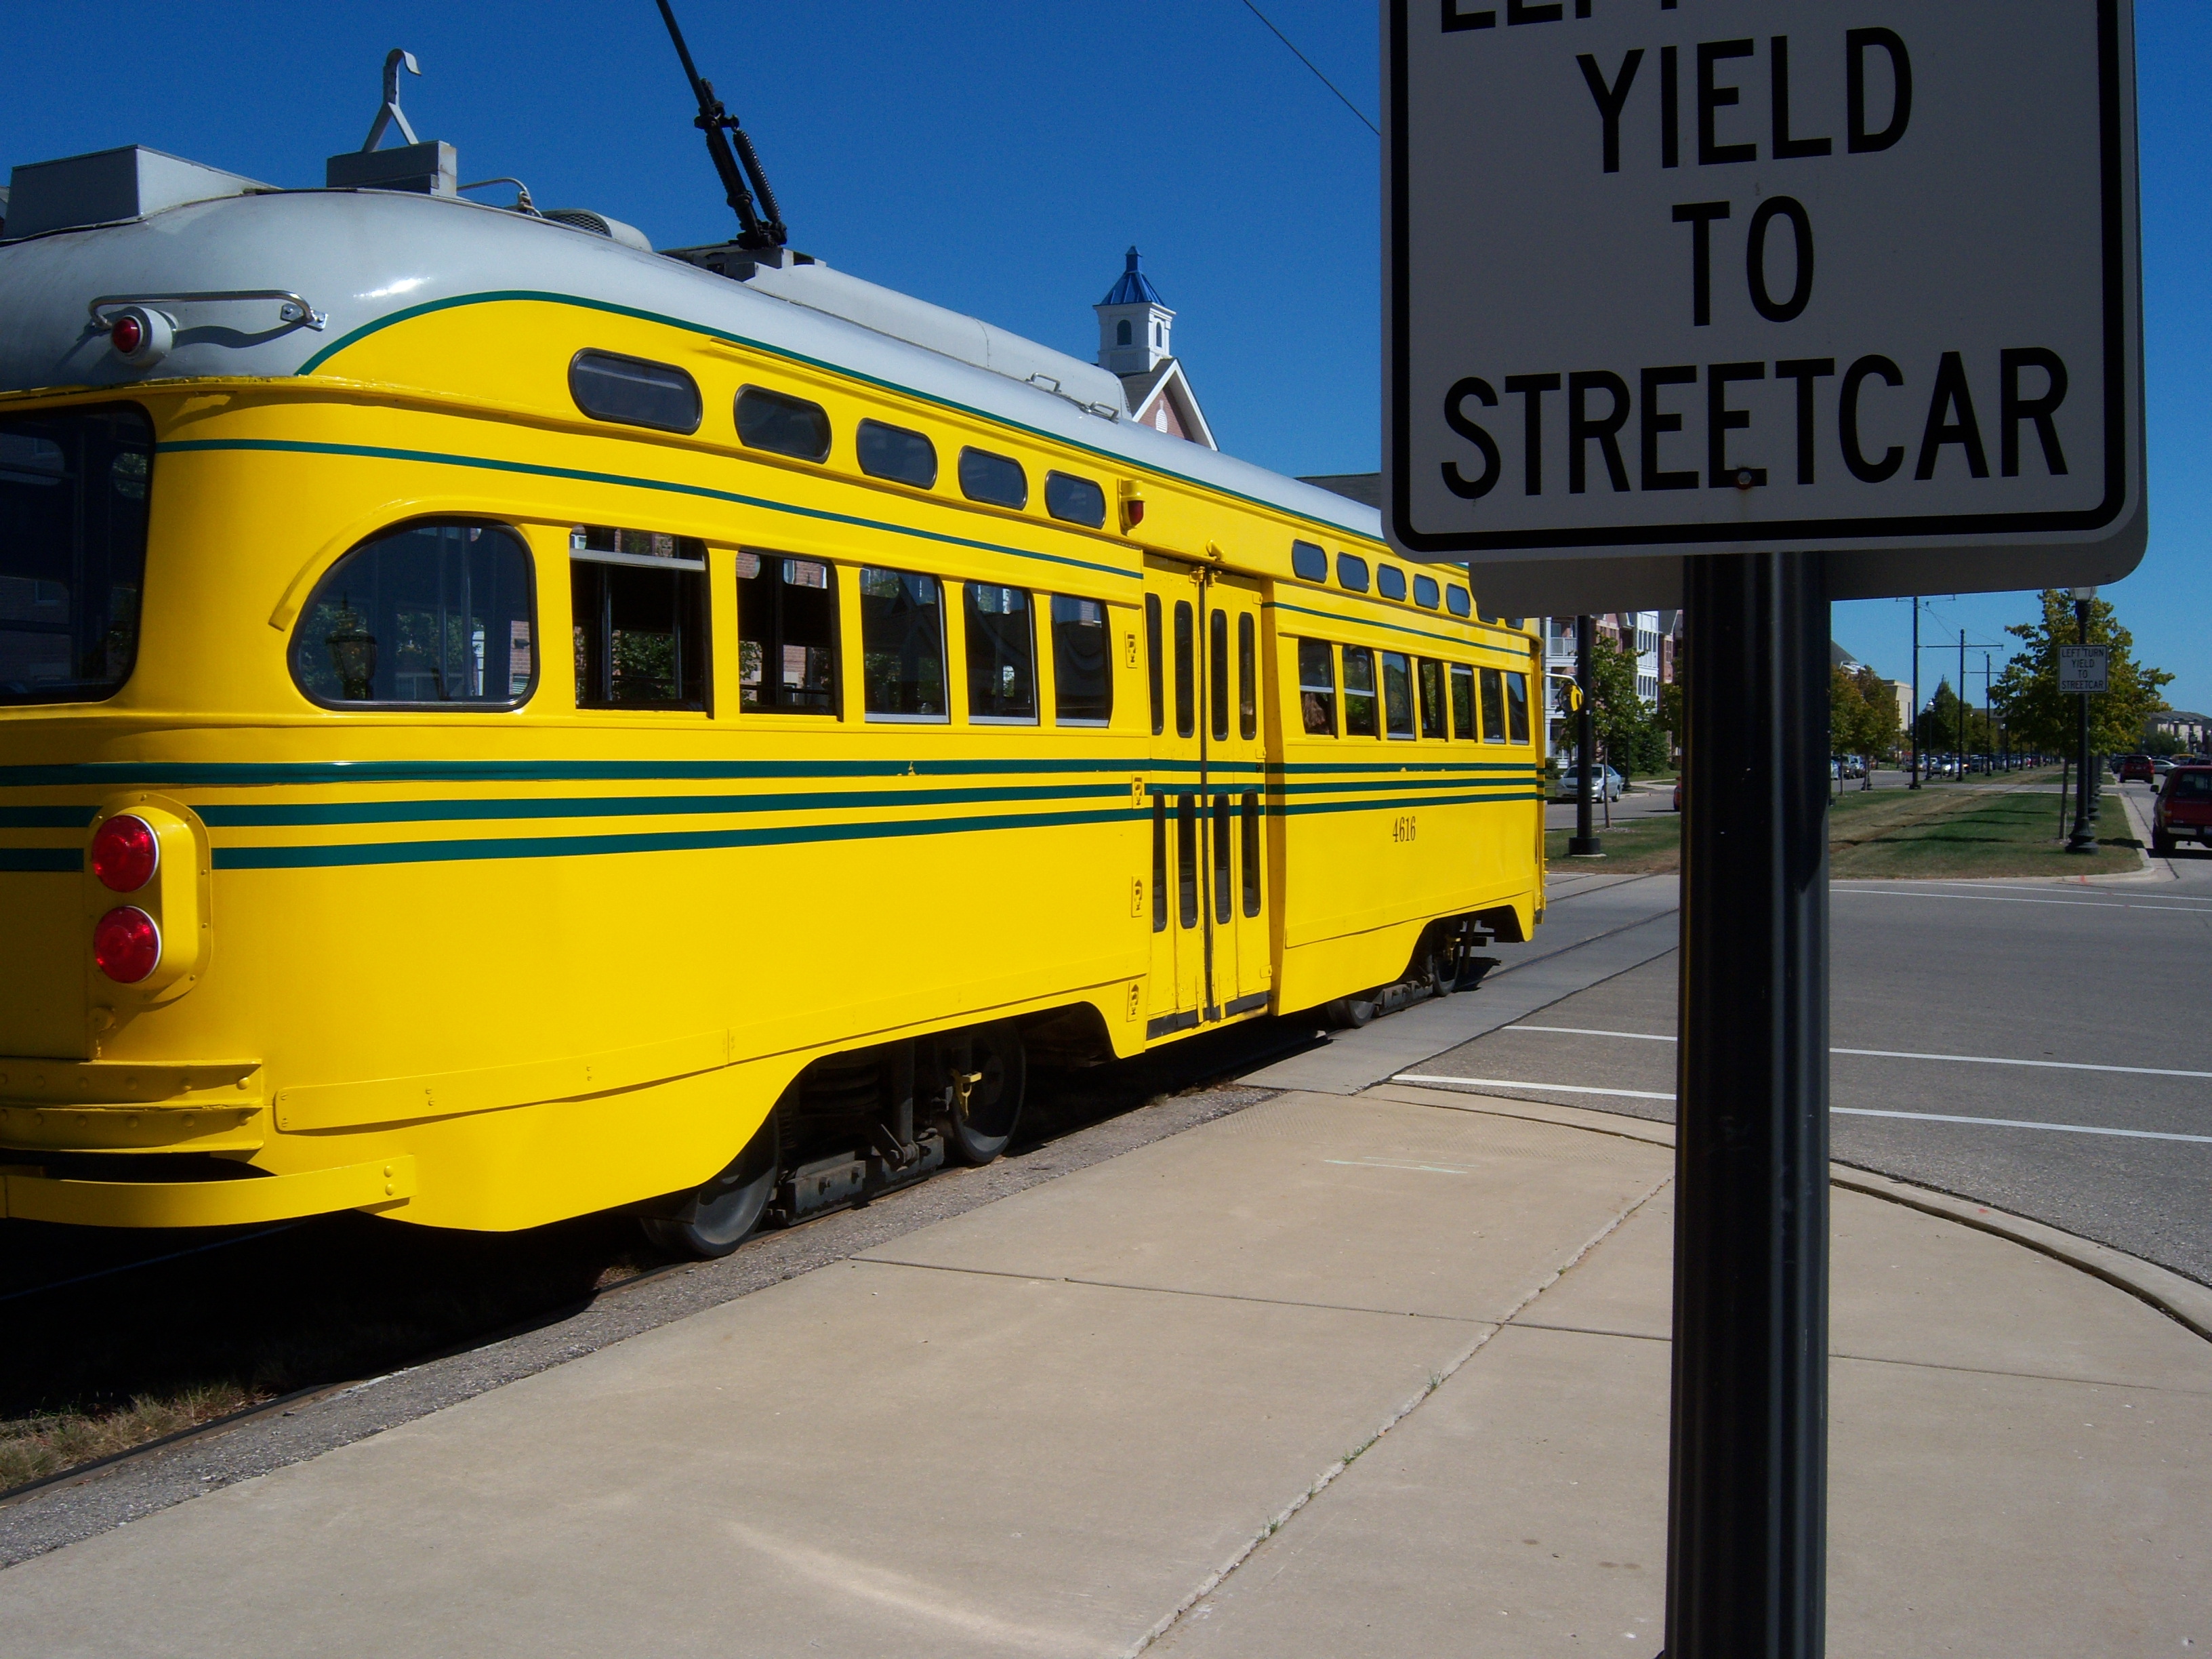
train, tram, streetcar, transport, vehicle, public transport, locomotive, newagecrapphotography, wisconsin, kenoshacounty, kenosha, land vehicle, mode of transport, rolling stock, metropolitan area, passenger car